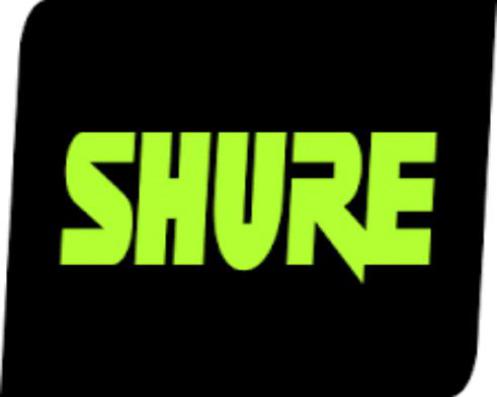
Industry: Clothes